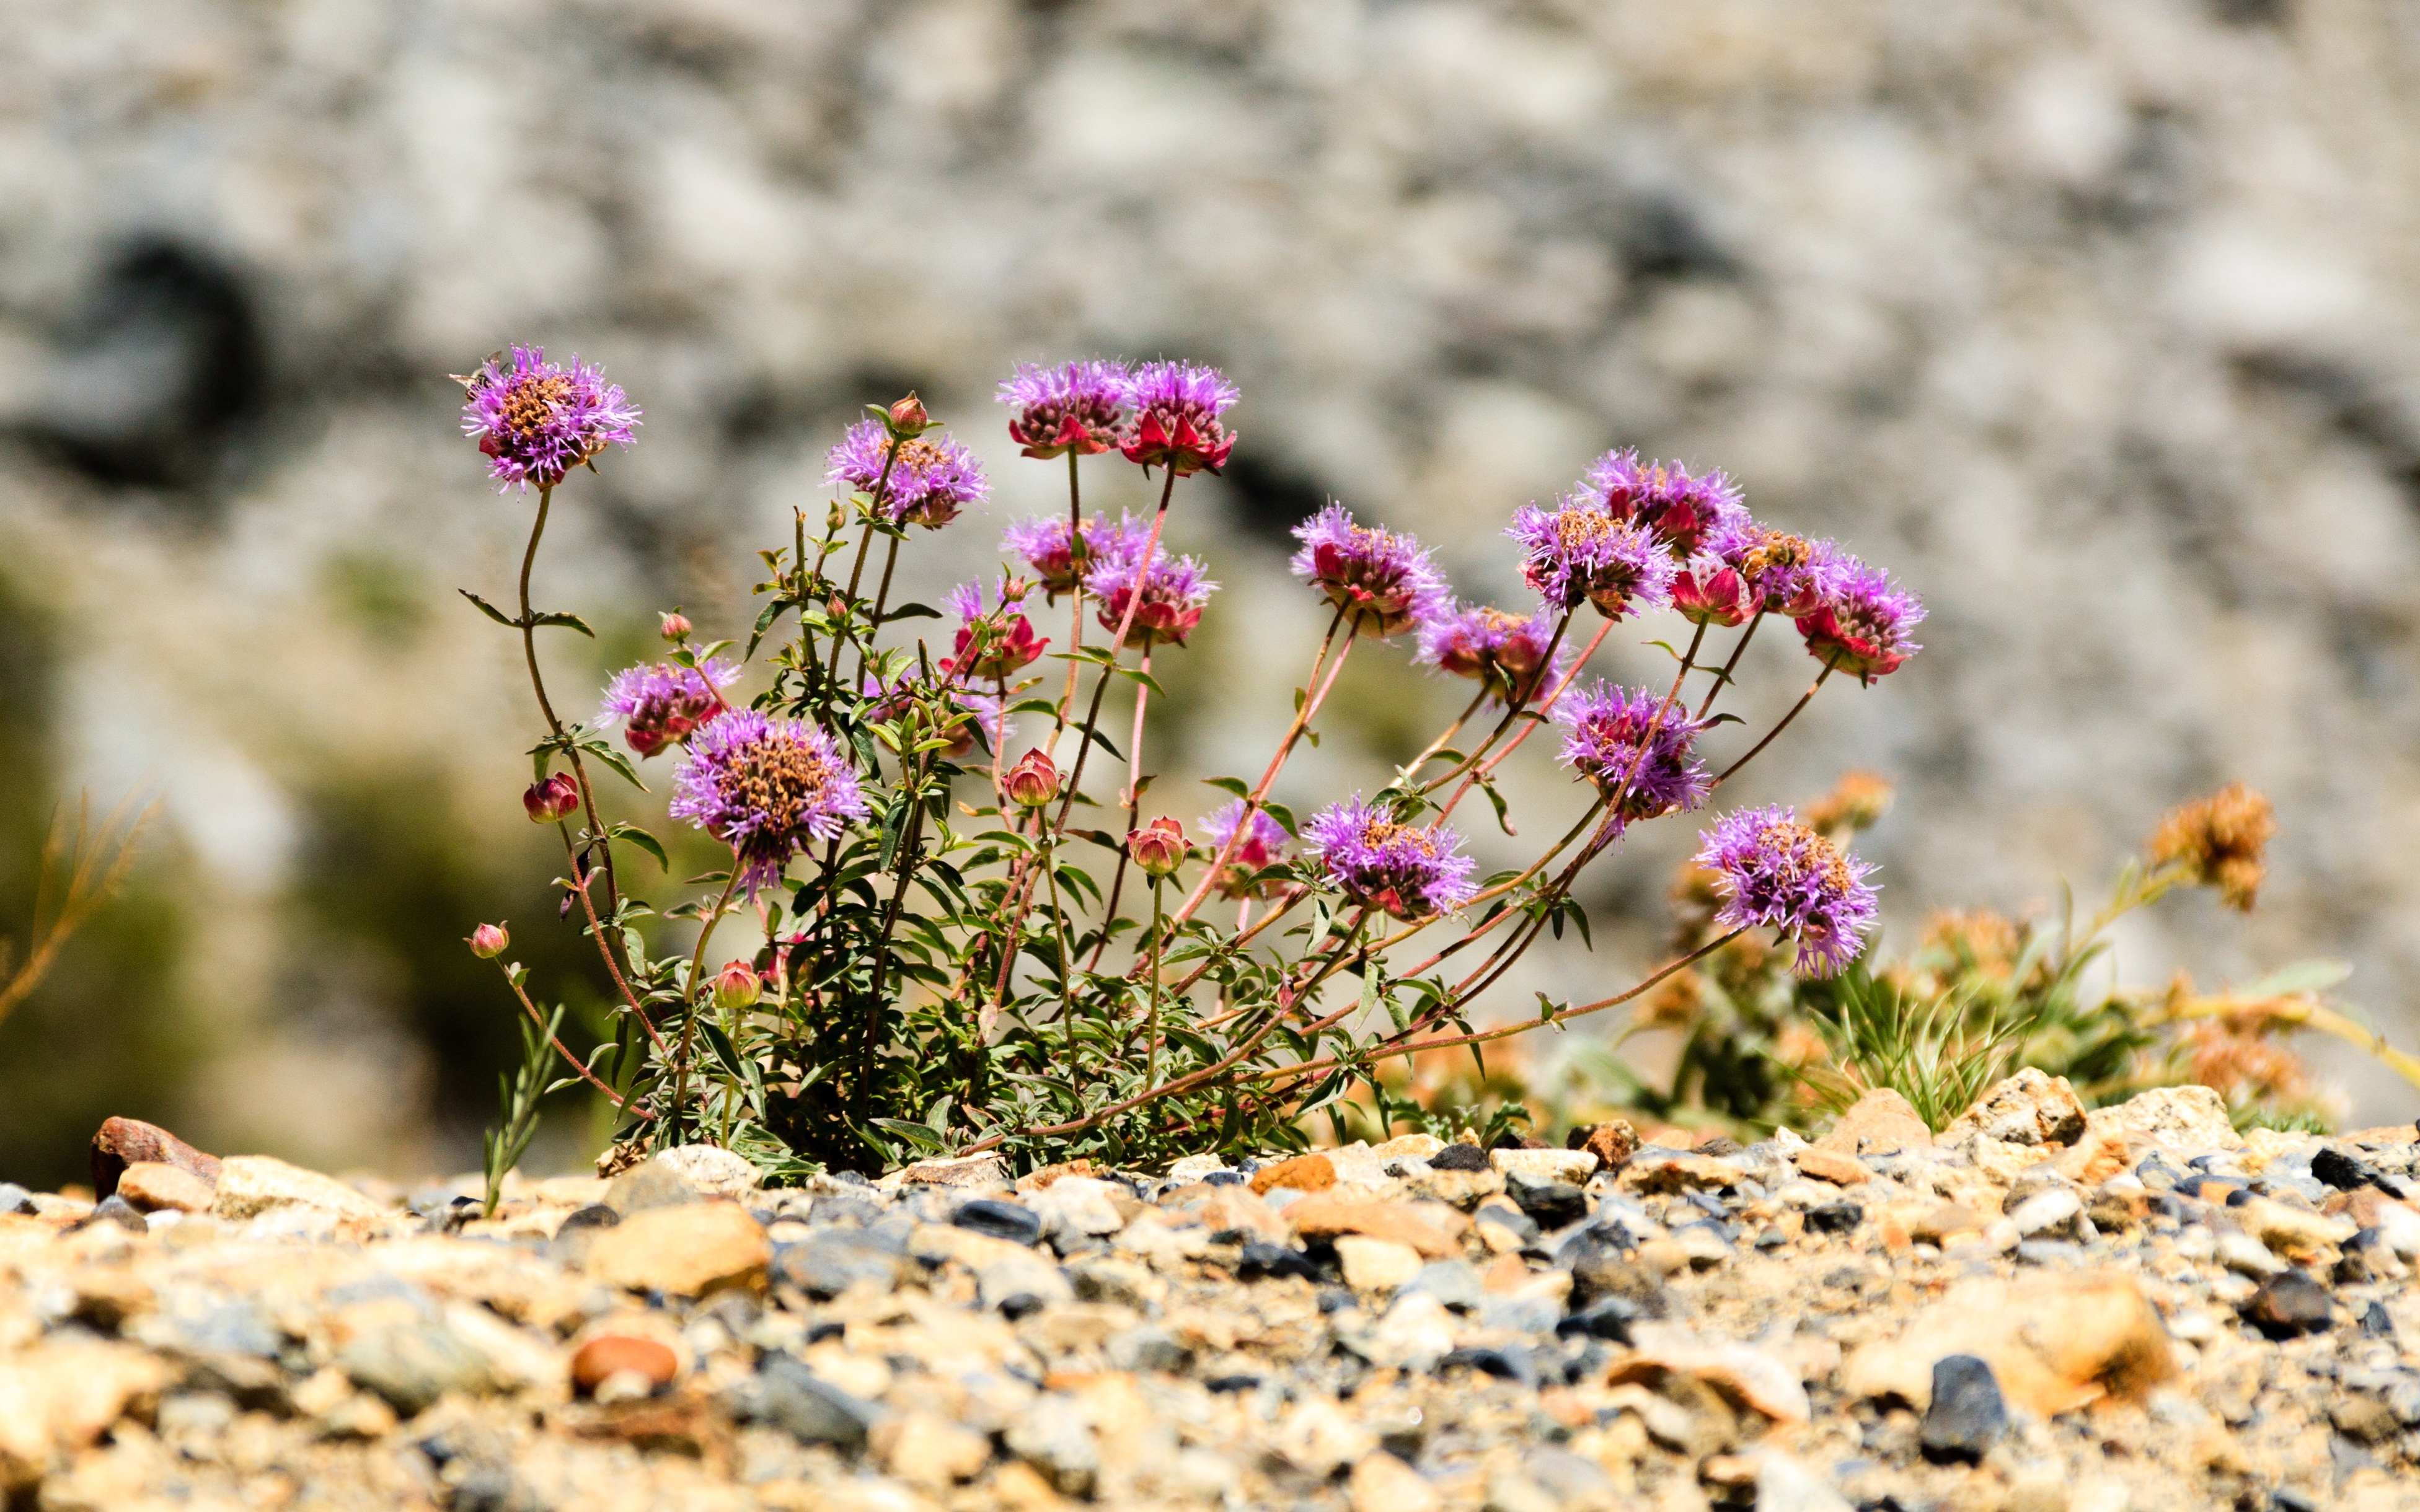
nature, grass, blossom, plant, leaf, flower, natural, soil, botany, flora, wildflower, flowers, shrub, idyll, macro photography, flowering plant, grass family, land plant